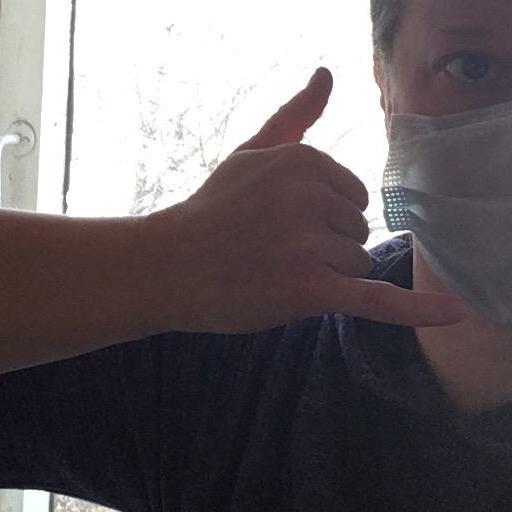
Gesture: call